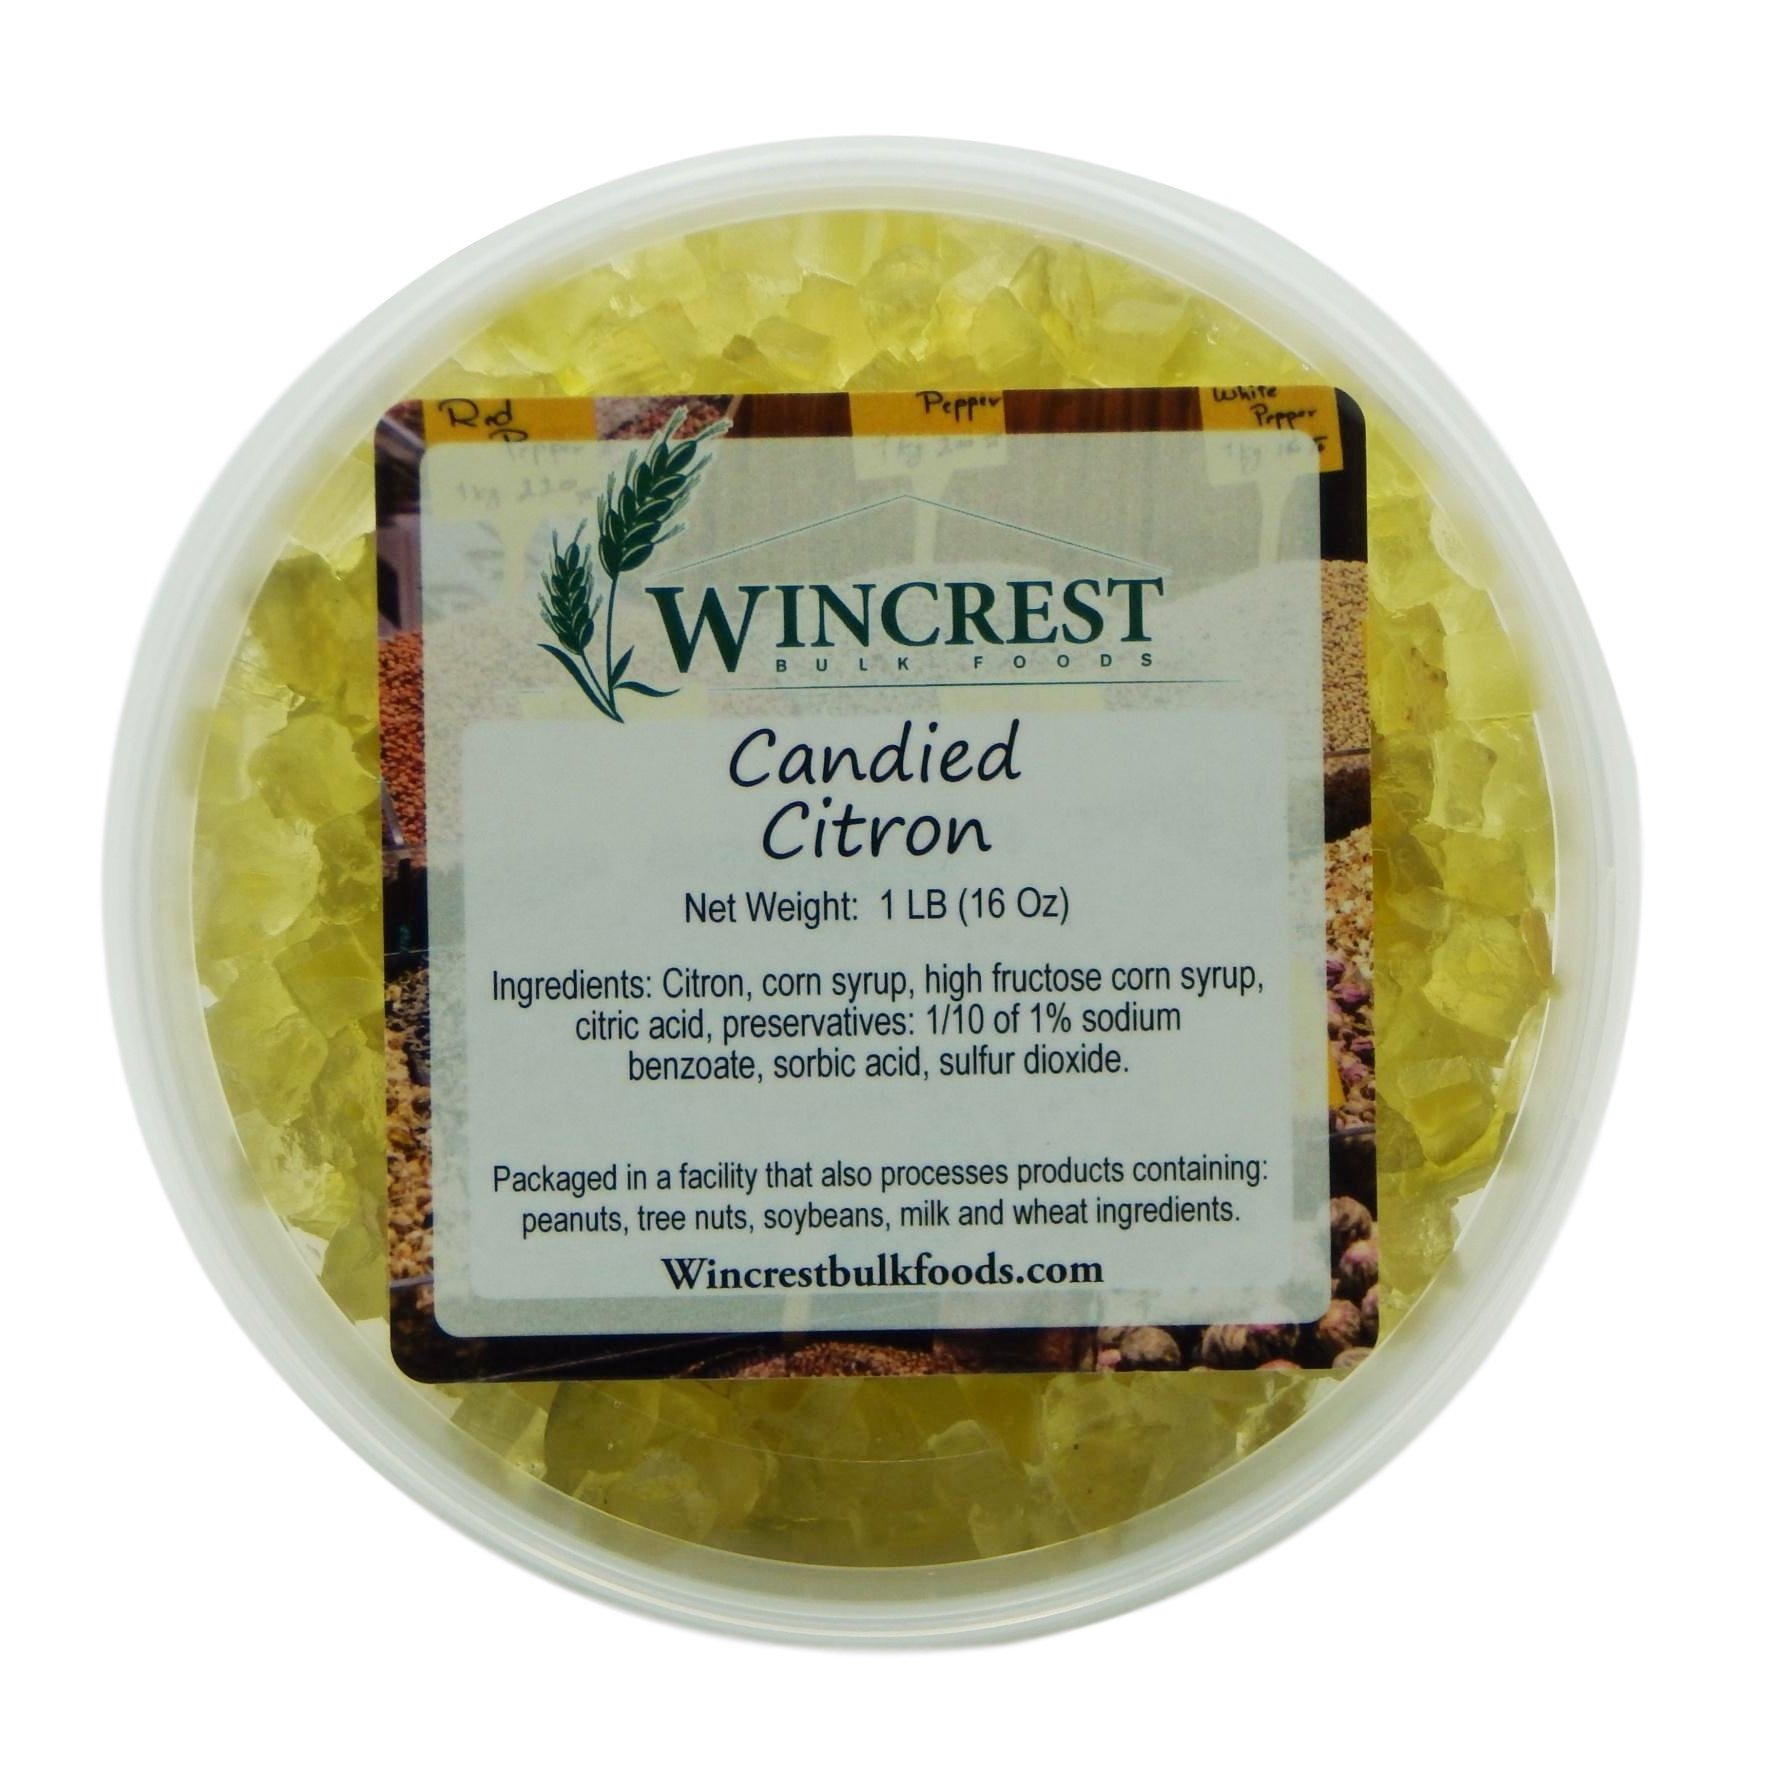
Item Name: Candied Fruit - 1 Lb Tub (Diced Citron)
Bullet Point 1: Diced Sweet Citron Pieces make a delicious snack but also make a festive addition to baked good recipes.
Bullet Point 2: These pieces are most commonly used in holiday fruit cake and will add a sweet taste to muffins, cookies and cakes of any kind!
Bullet Point 3: These citron pieces also make a delicious garnish for drinks and desserts.
Bullet Point 4: 1 Lb Tub - Distributed by WinCrest Bulk Foods
Product Description: Diced Sweet Citron Pieces make a delicious snack but also make a festive addition to baked good recipes. These pieces are most commonly used in holiday fruit cake and will add a sweet taste to muffins, cookies and cakes of any kind! These citron pieces also make a delicious garnish for drinks and desserts.
Value: 16.0
Unit: Ounce

Price: 19.99